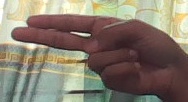
ASL sign: H